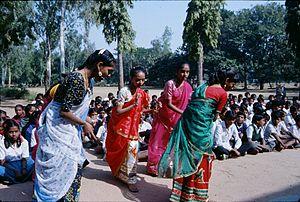
Le sari, longue pièce d'étoffe, est un vêtement traditionnel porté par des millions de femmes d'Asie du Sud dont l'origine remonterait vers 100 av. J.-C, en Inde.